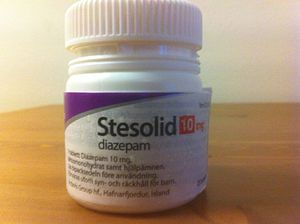
Diazepam / Historie
Stesolid 25 tabletter
Der er for få eller ingen kildehenvisninger i denne artikel, hvilket er et problem. Du kan hjælpe ved at angive troværdige kilder til de påstande, som fremføres i artiklen.